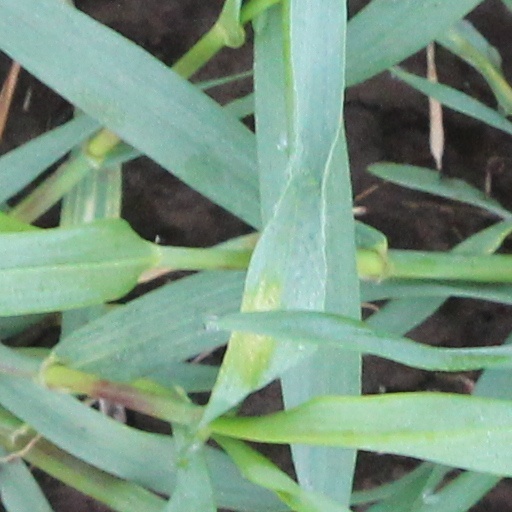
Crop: wheat